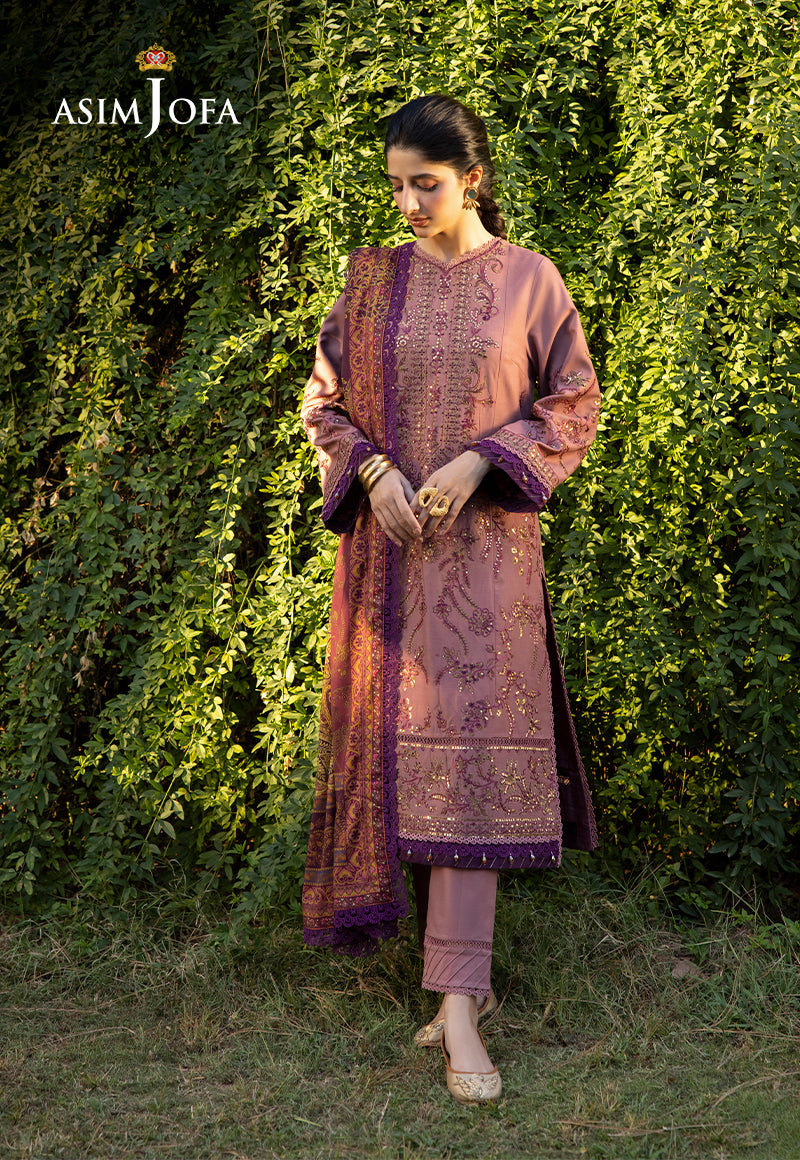
purple jasmin embroidered cotton suit